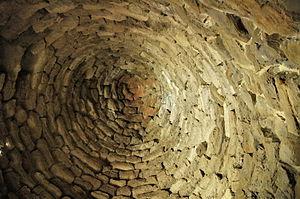
Le nuraghe Is Paras est un site archéologique de Isili, une ville dans la région historique des Sarcidano, dans la province de Sardaigne du Sud.